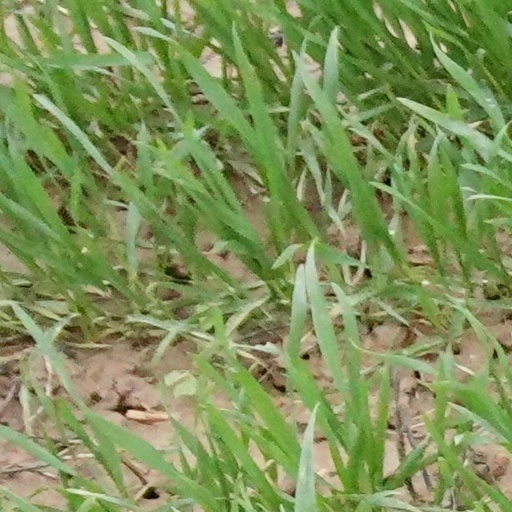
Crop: wheat